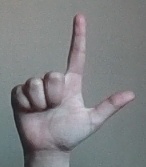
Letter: laam